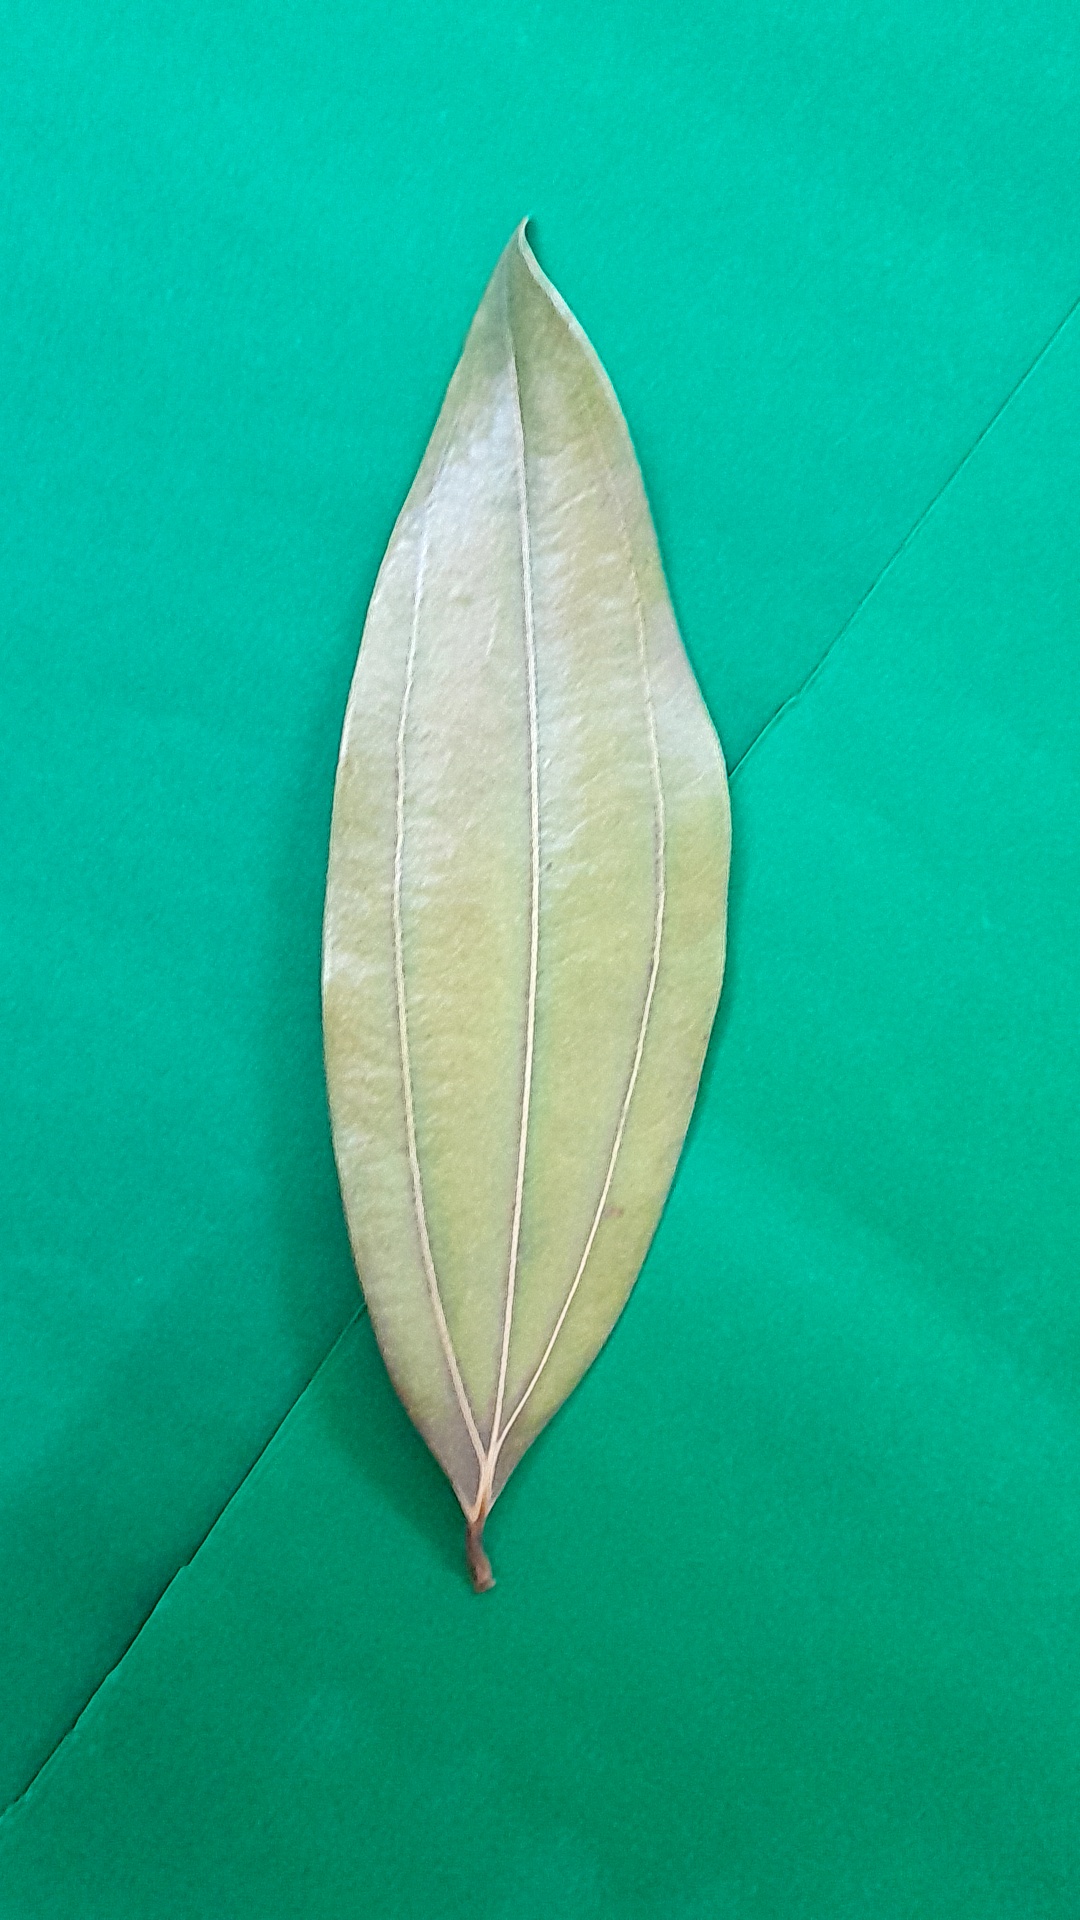
Label: Dry Leaf